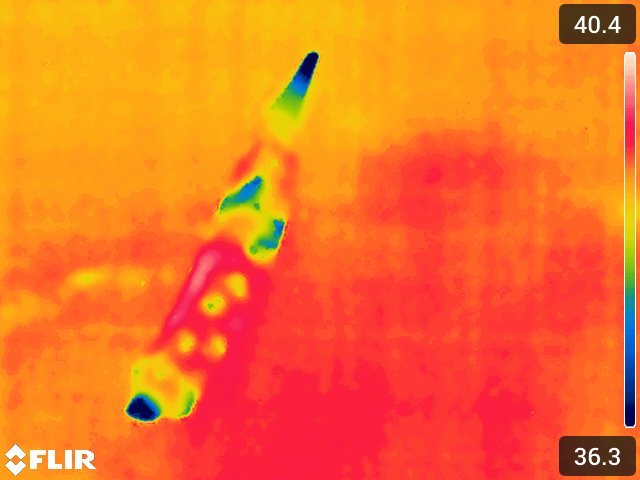
Maturity: over_matured